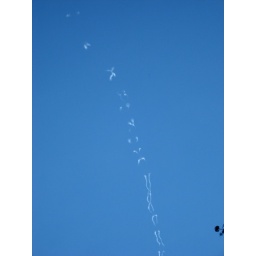
In the sky over Marksburg, the dispersing plane trail looked like chromosomes.